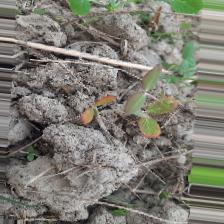
Label: Lentil Rust